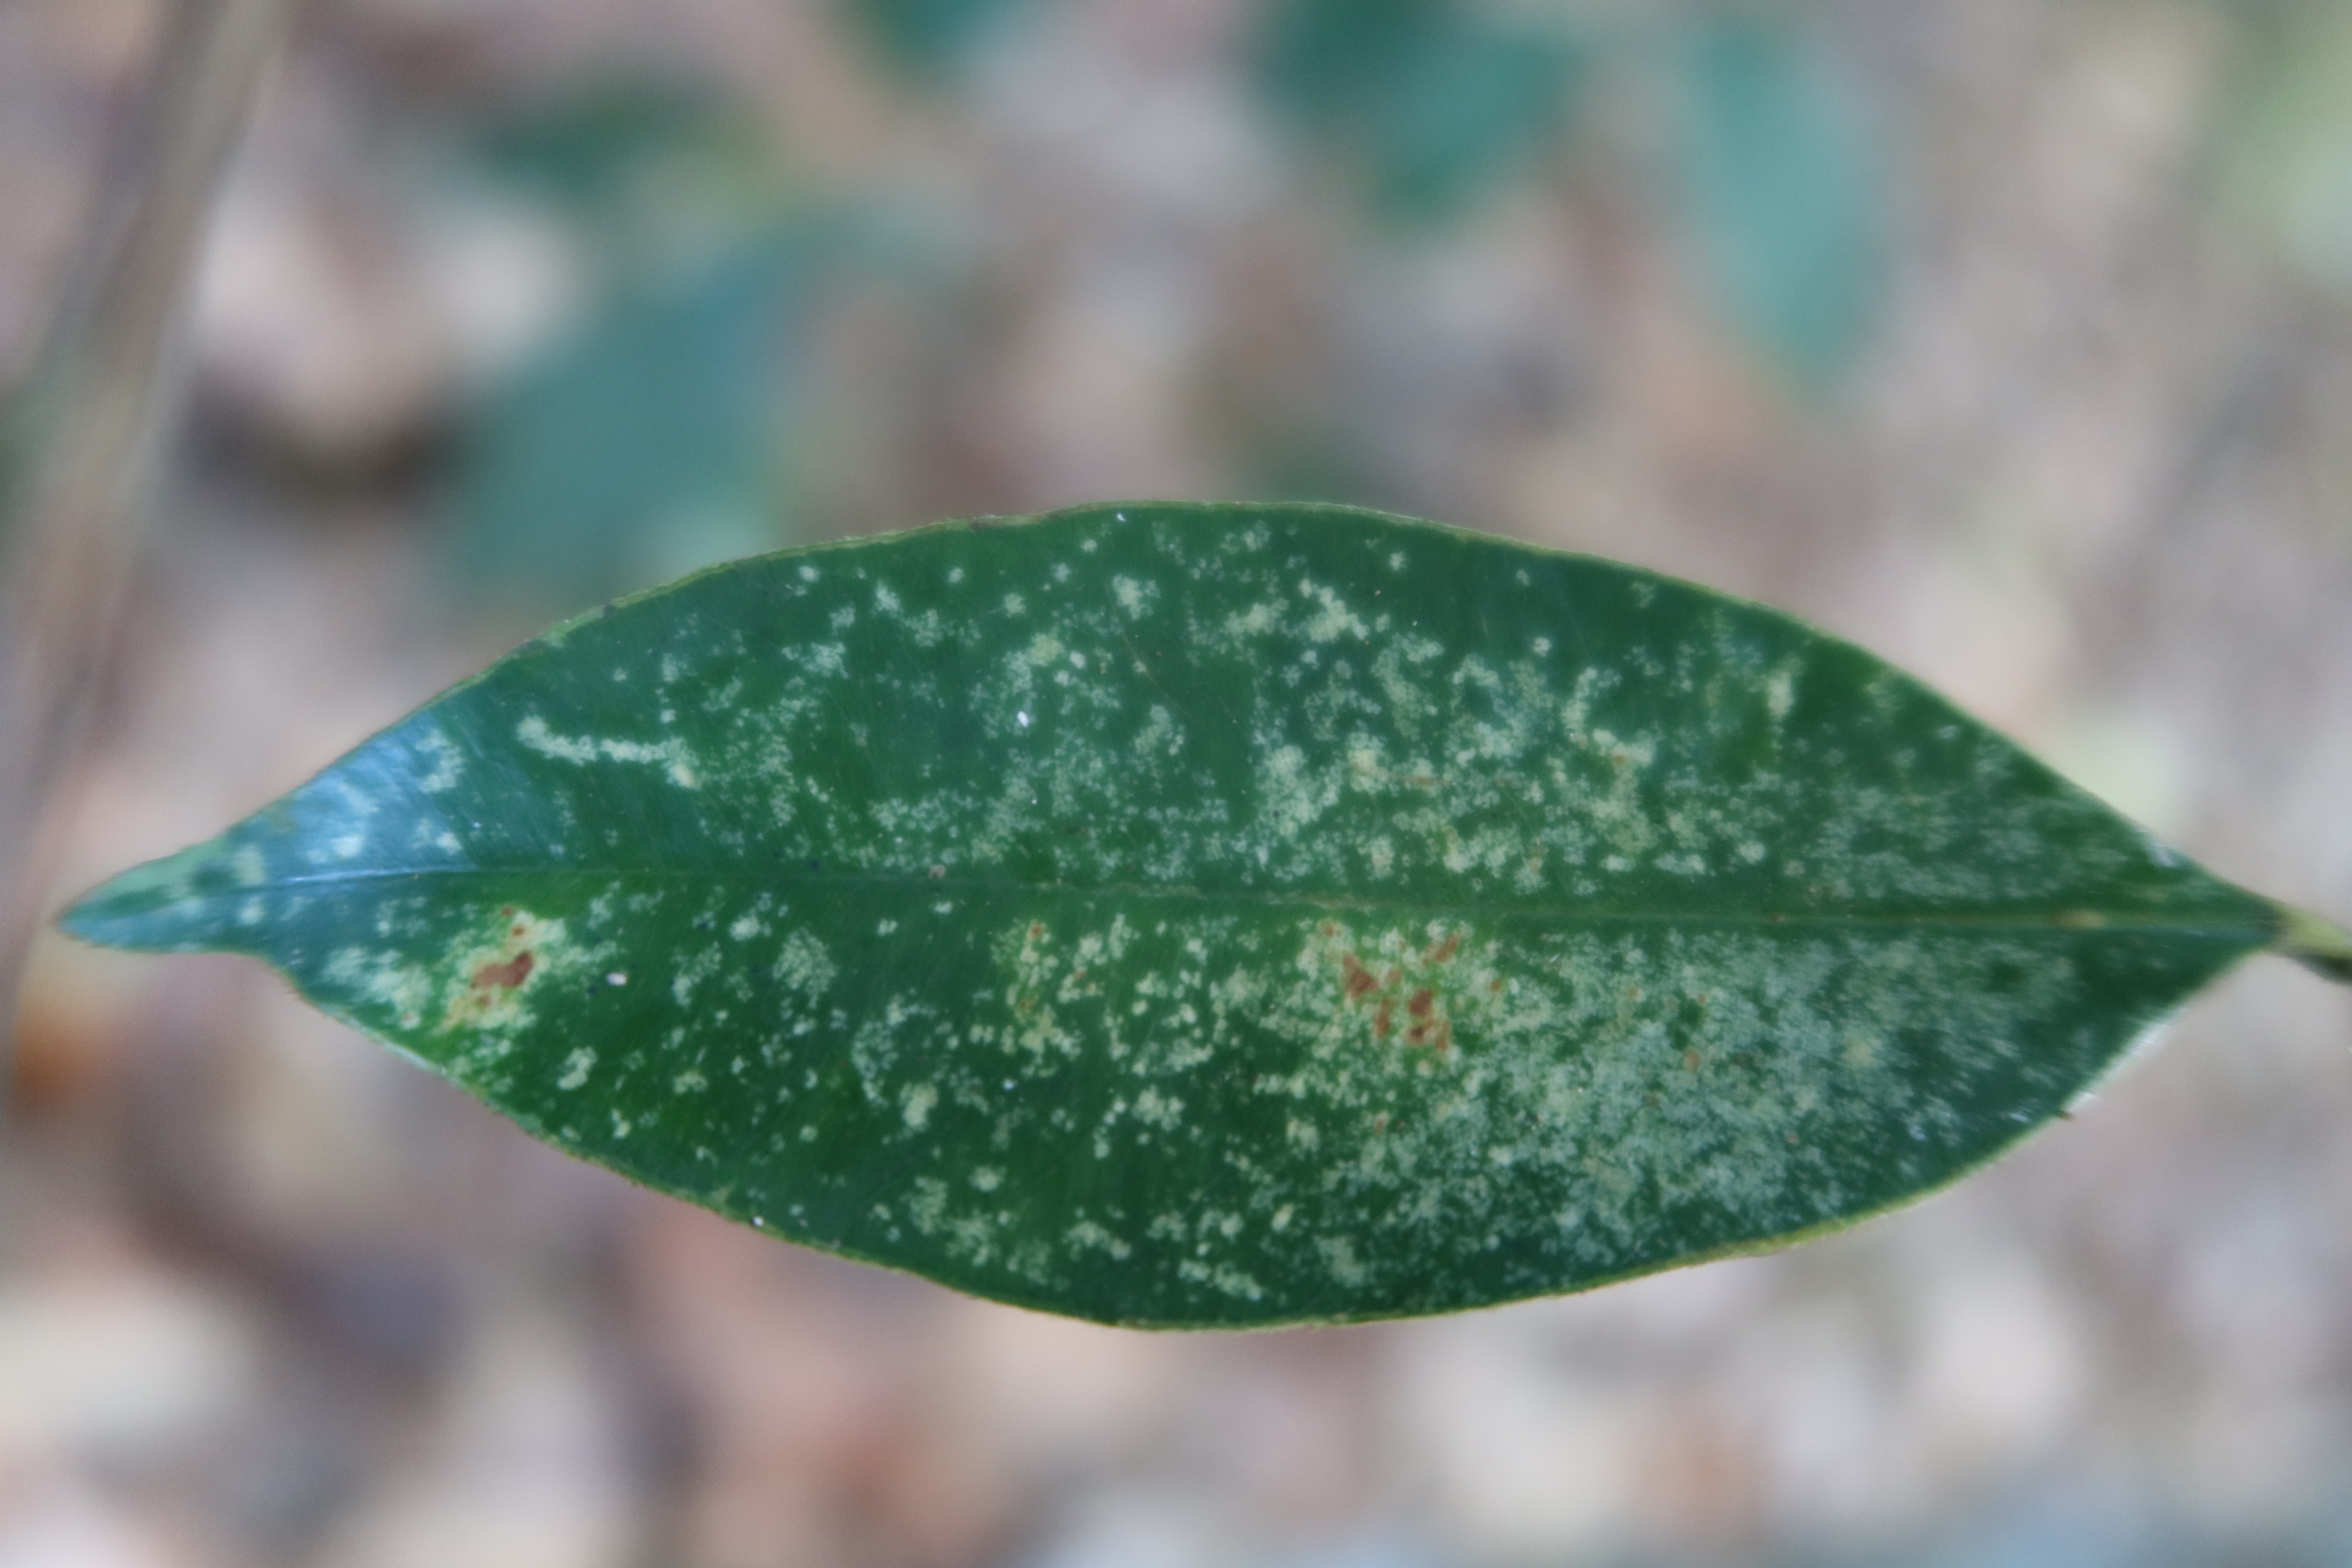
Label: Brown spots